Francis Hauksbee

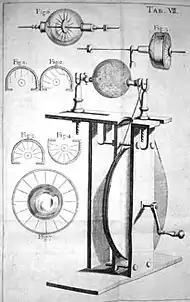
Generator built by Francis Hauksbee. From "Physico-Mechanical Experiments", 2nd Ed., London 1719

Hauksbee published accounts of his experiments in the Royal Society's journal "Philosophical Transactions". In 1709 he self-published "Physico-Mechanical Experiments on Various Subjects" which collected together many of these experiments along with discussion that summarized much of his scientific work. An Italian translation was published in 1716.